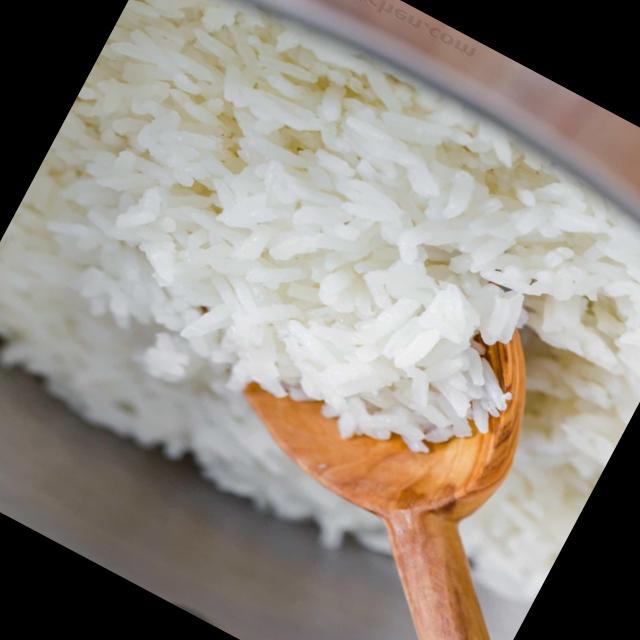
Dish: white_rice